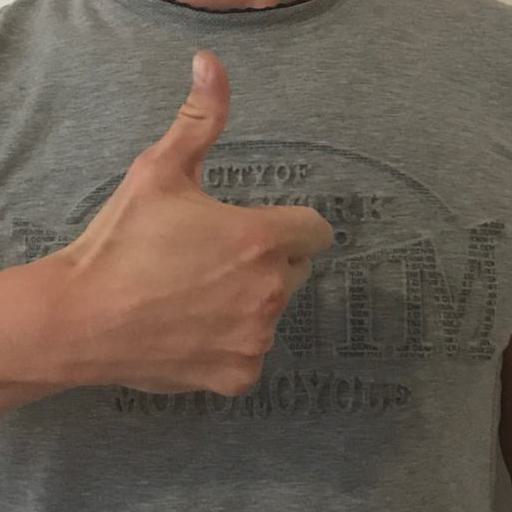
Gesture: like